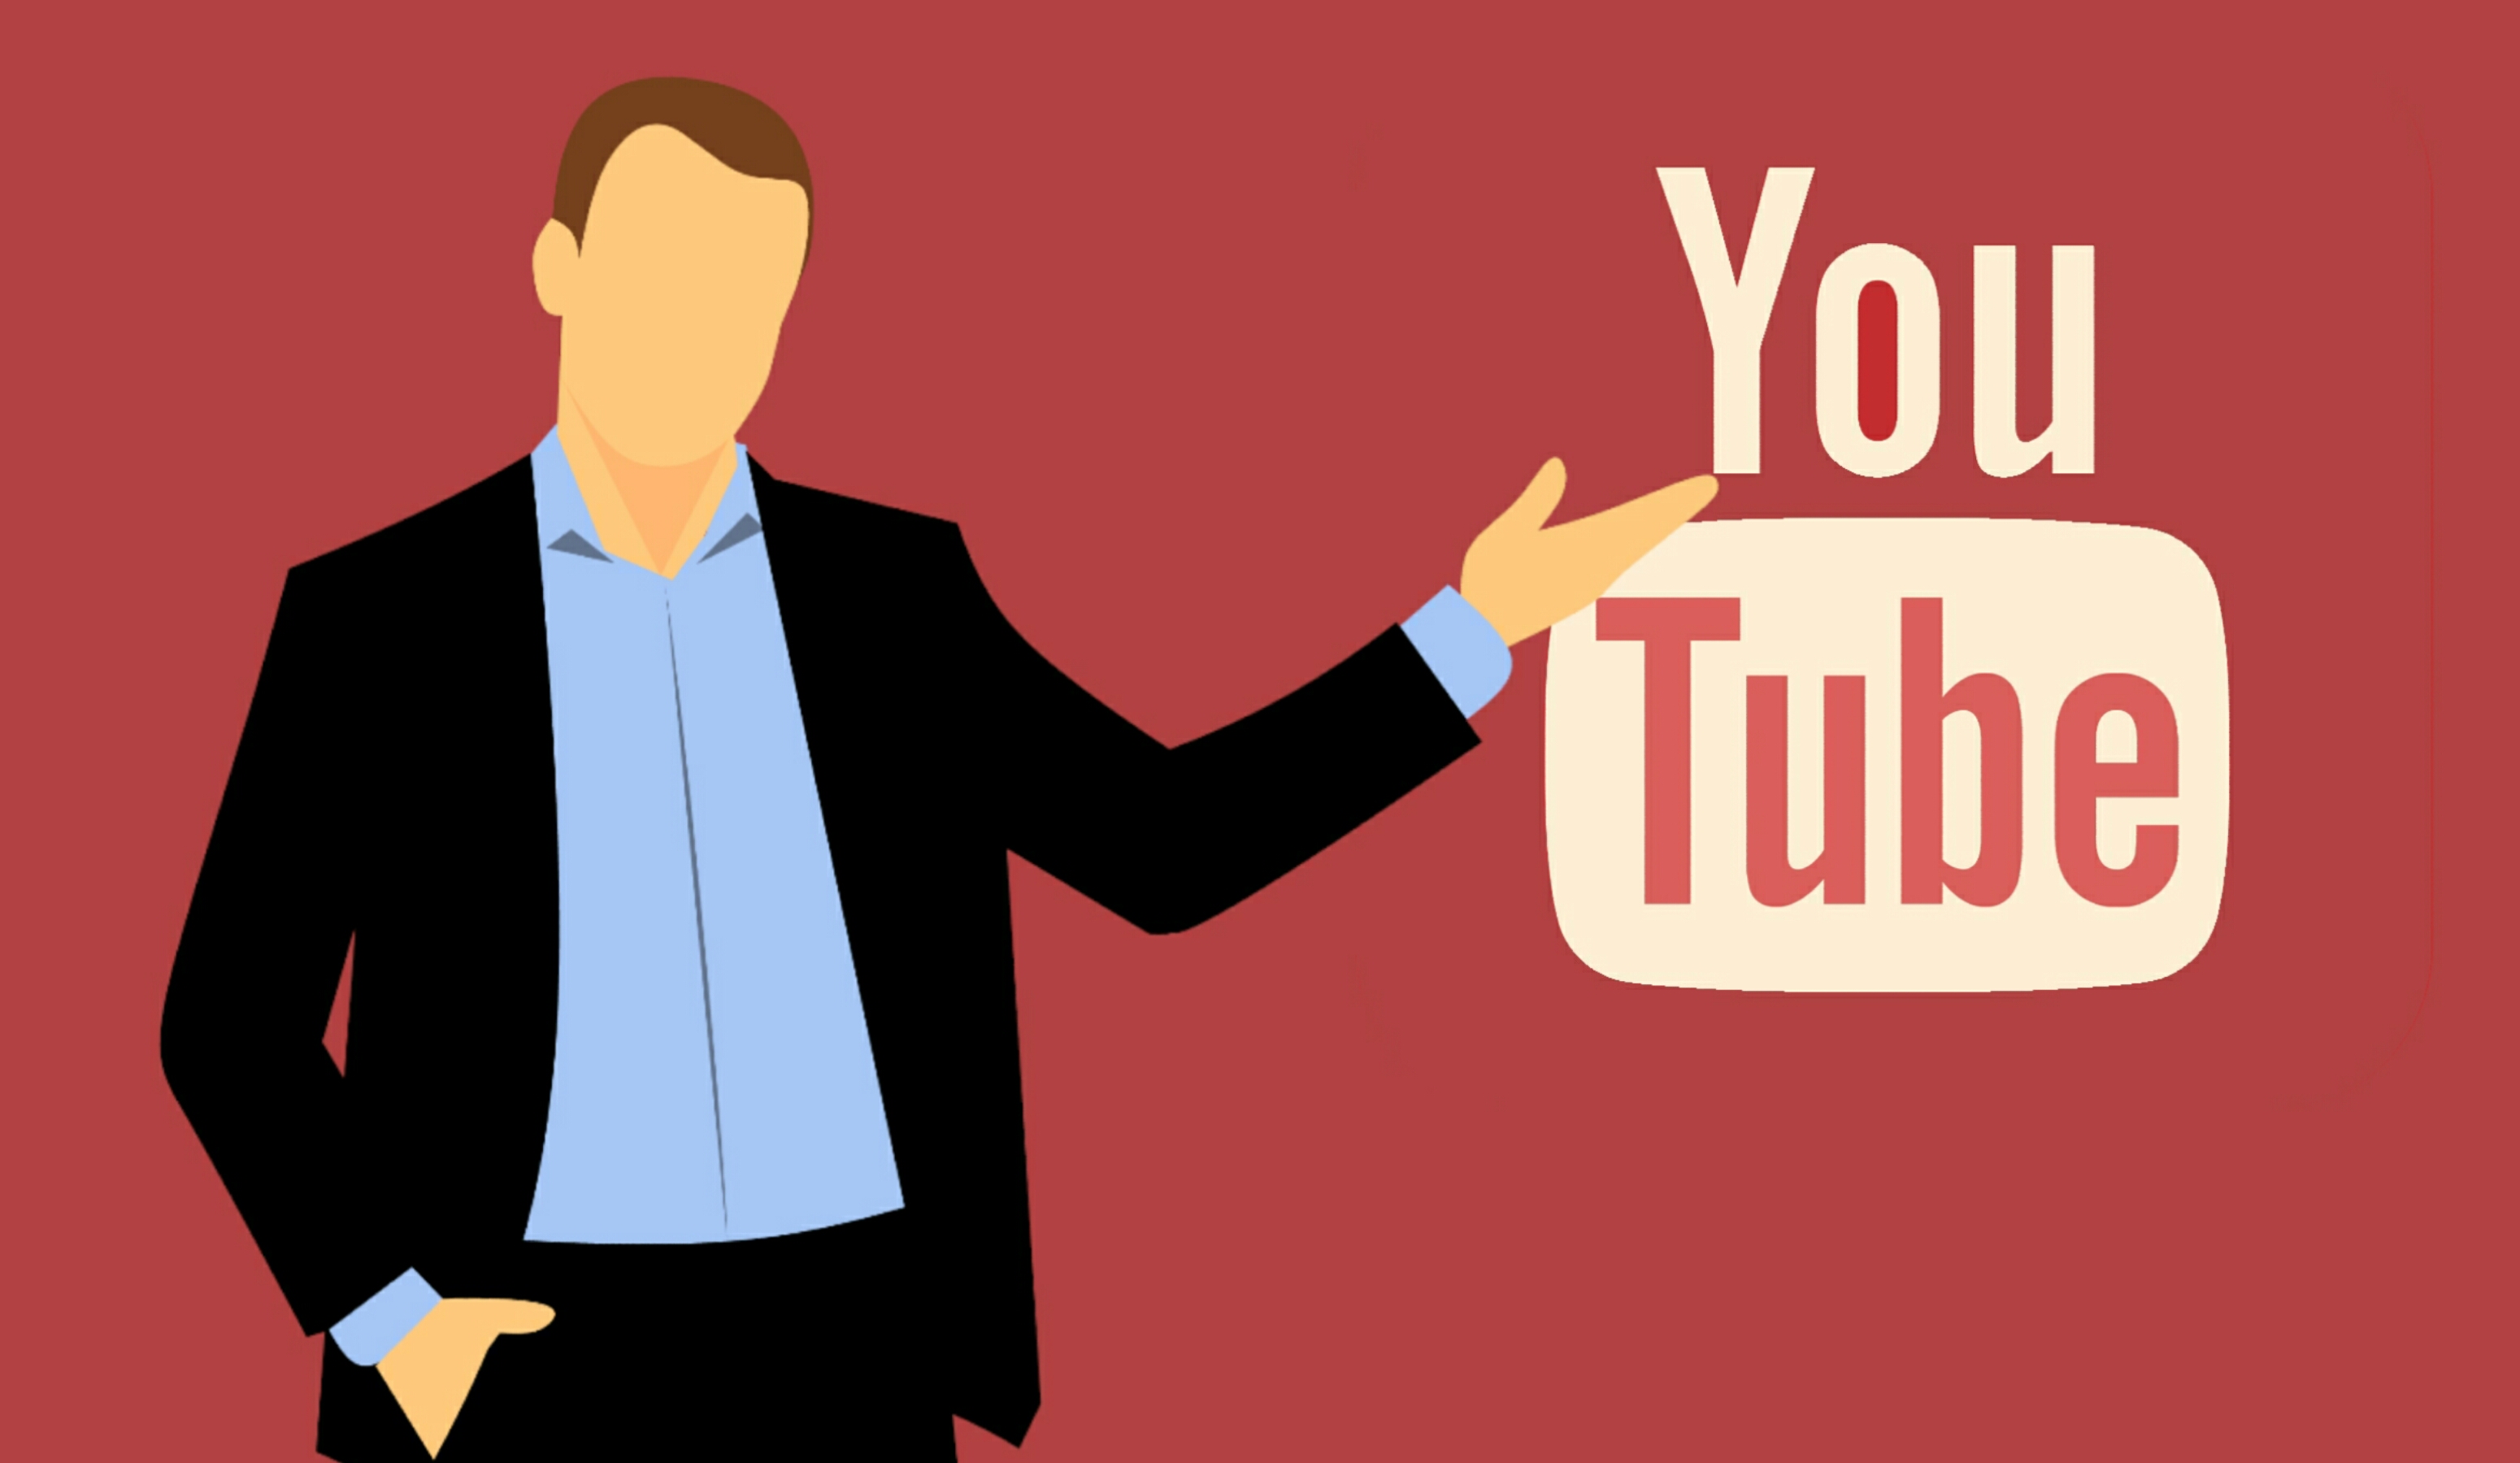
youtube icon, logo youtube, social media, sonaaf, youtube video, video, youtube channel, business, suit, full, background, presentation, hand, professional, handsome, executive, people, showing, male, smile, manager, lsmart, entrepreneur, businessman, single, text, human behavior, communication, conversation, font, public speaking, job, logo, brand, orator, gentleman, computer wallpaper, graphics, businessperson